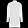
Label: Shirt